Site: brandenburg
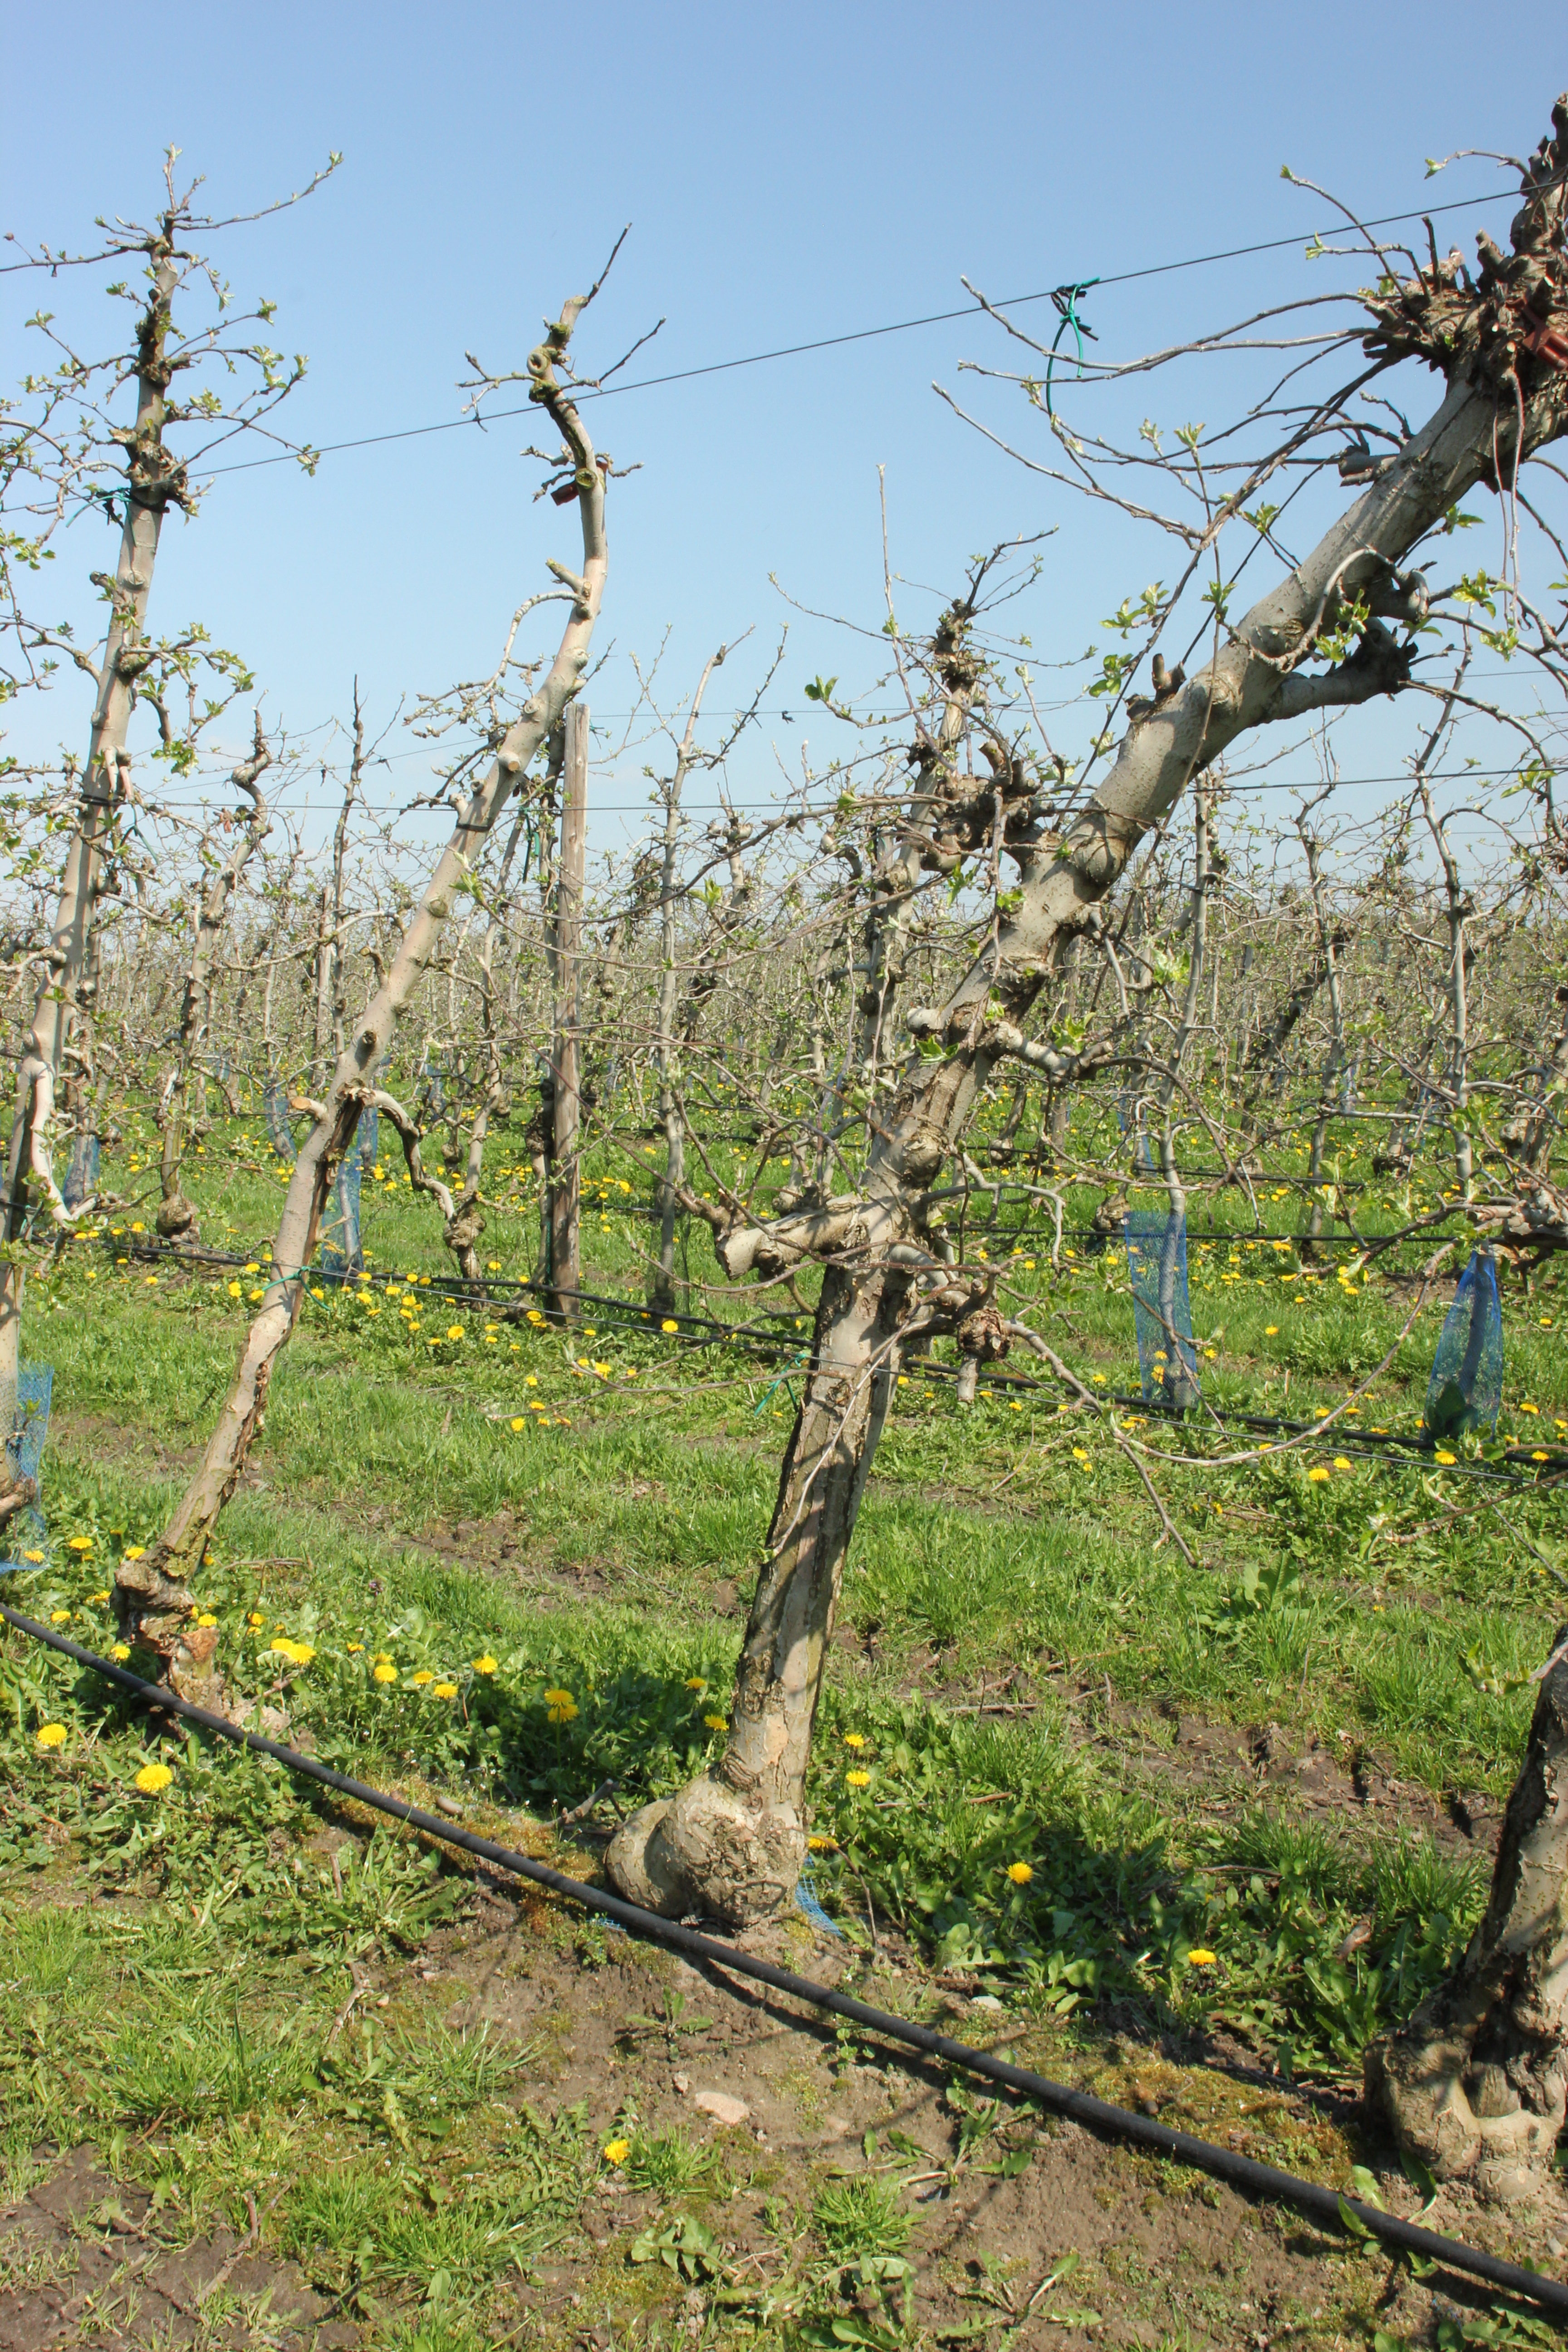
Growth stage (BBCH 56): Inflorescence emergence